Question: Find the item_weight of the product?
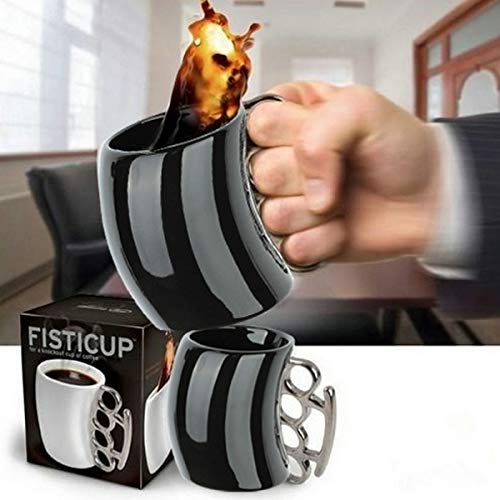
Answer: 4.0 gram